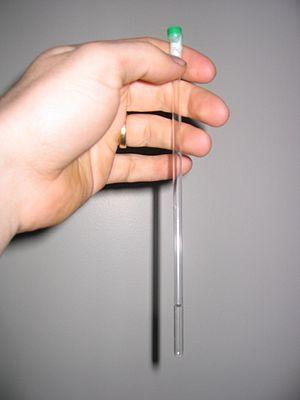
La spectroscopie RMN est une technique qui exploite les propriétés magnétiques de certains noyaux atomiques. Elle est basée sur le phénomène de résonance magnétique nucléaire, utilisé également en imagerie médicale sous le nom d’IRM.